Petar Turković

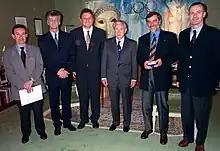
Turković (right) with the delegation of the HOO at a meeting with Juan Antonio Samaranch, president of the IOC, in Lausanne, 2000

Besides martial arts, Turković did kart racing and won several titles in this motorsport. He won the Croatian Karting Championship title twice, in 1981 and 1982 and became a runner-up in 1995.